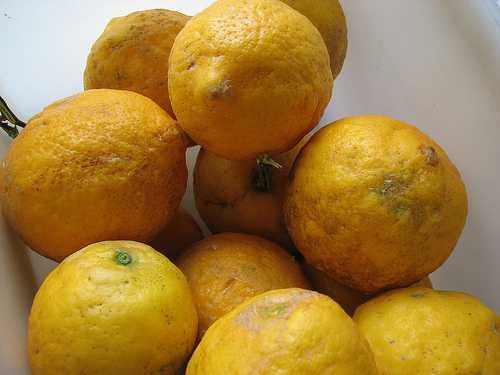
Label: Lemon